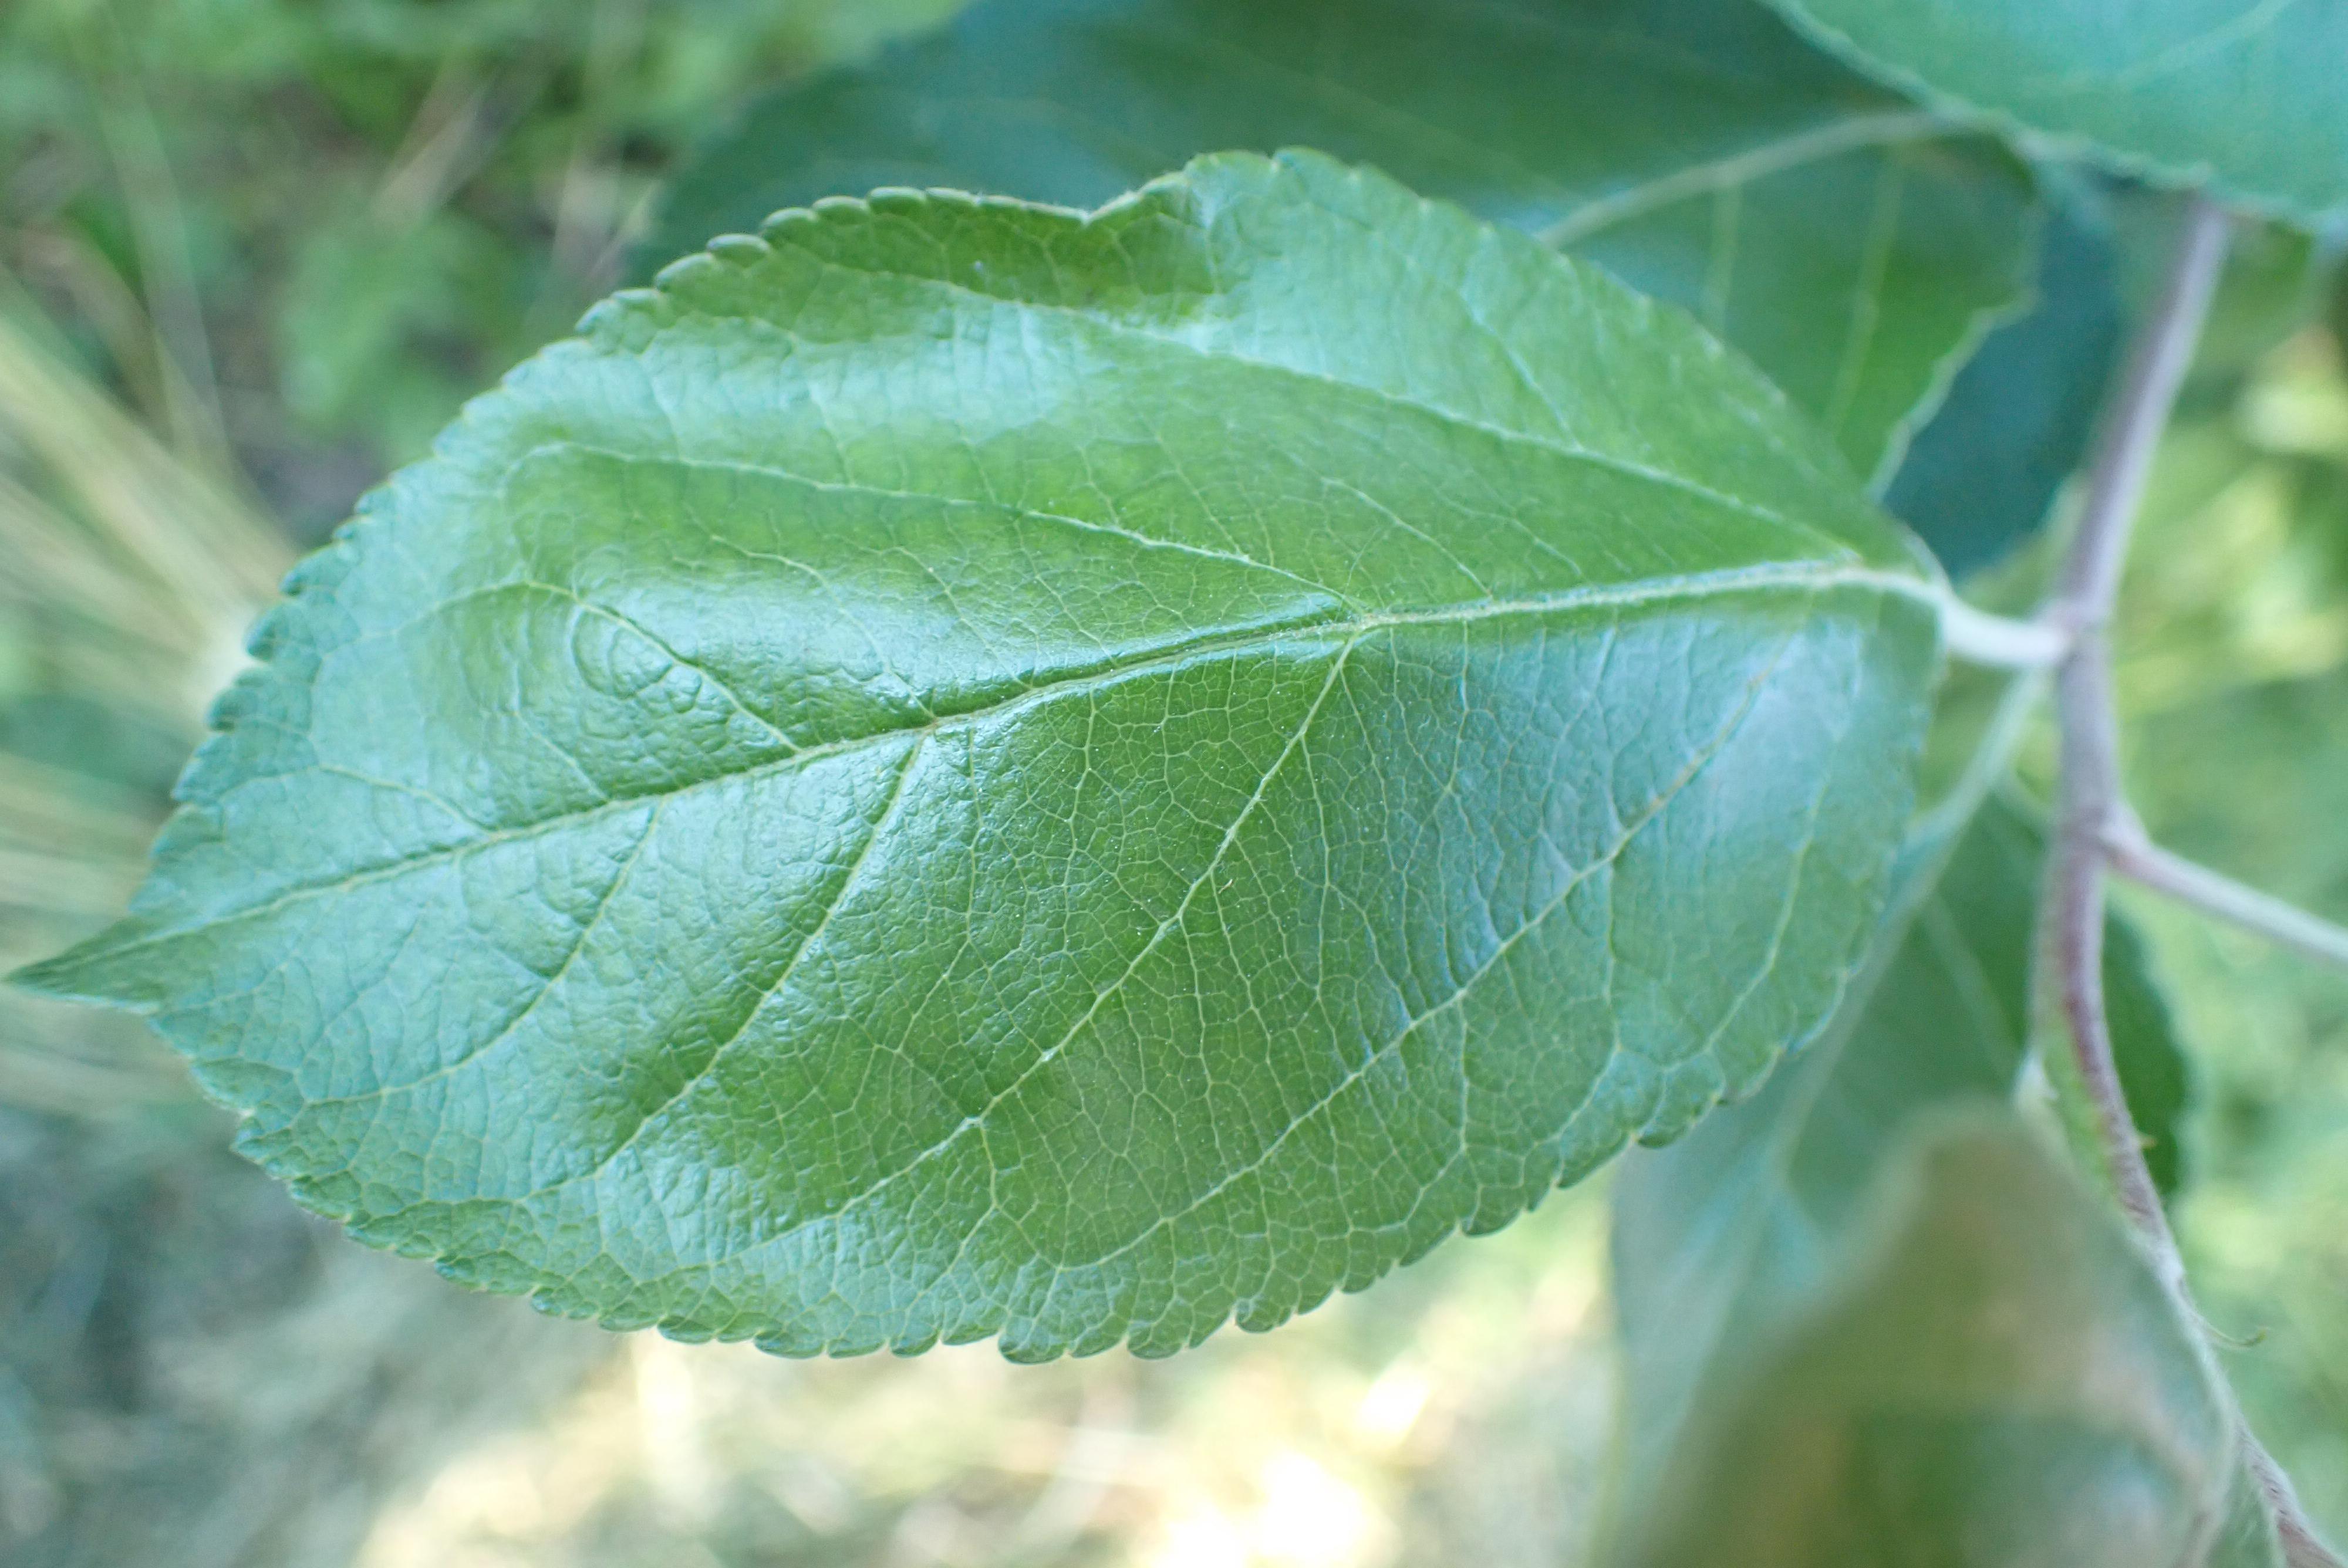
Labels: healthy